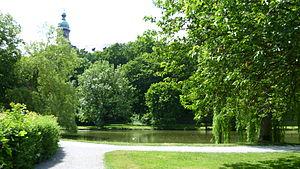
L’ancien château résidentiel de Sondershausen des comtes et, à partir de 1697, des ducs de Schwarzbourg-Sondershausen domine la ville de Sondershausen dans le land de Thuringe en Allemagne.